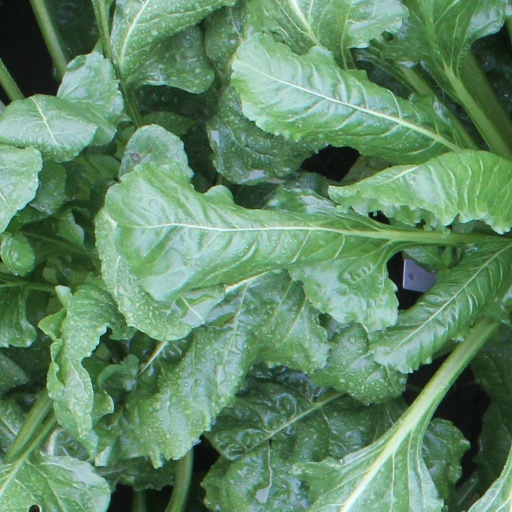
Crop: sugar beet